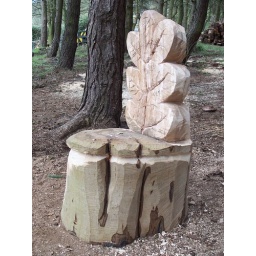
Childrens reading chair for the outside classroom at Ogden Water. Carved by Simon and I.